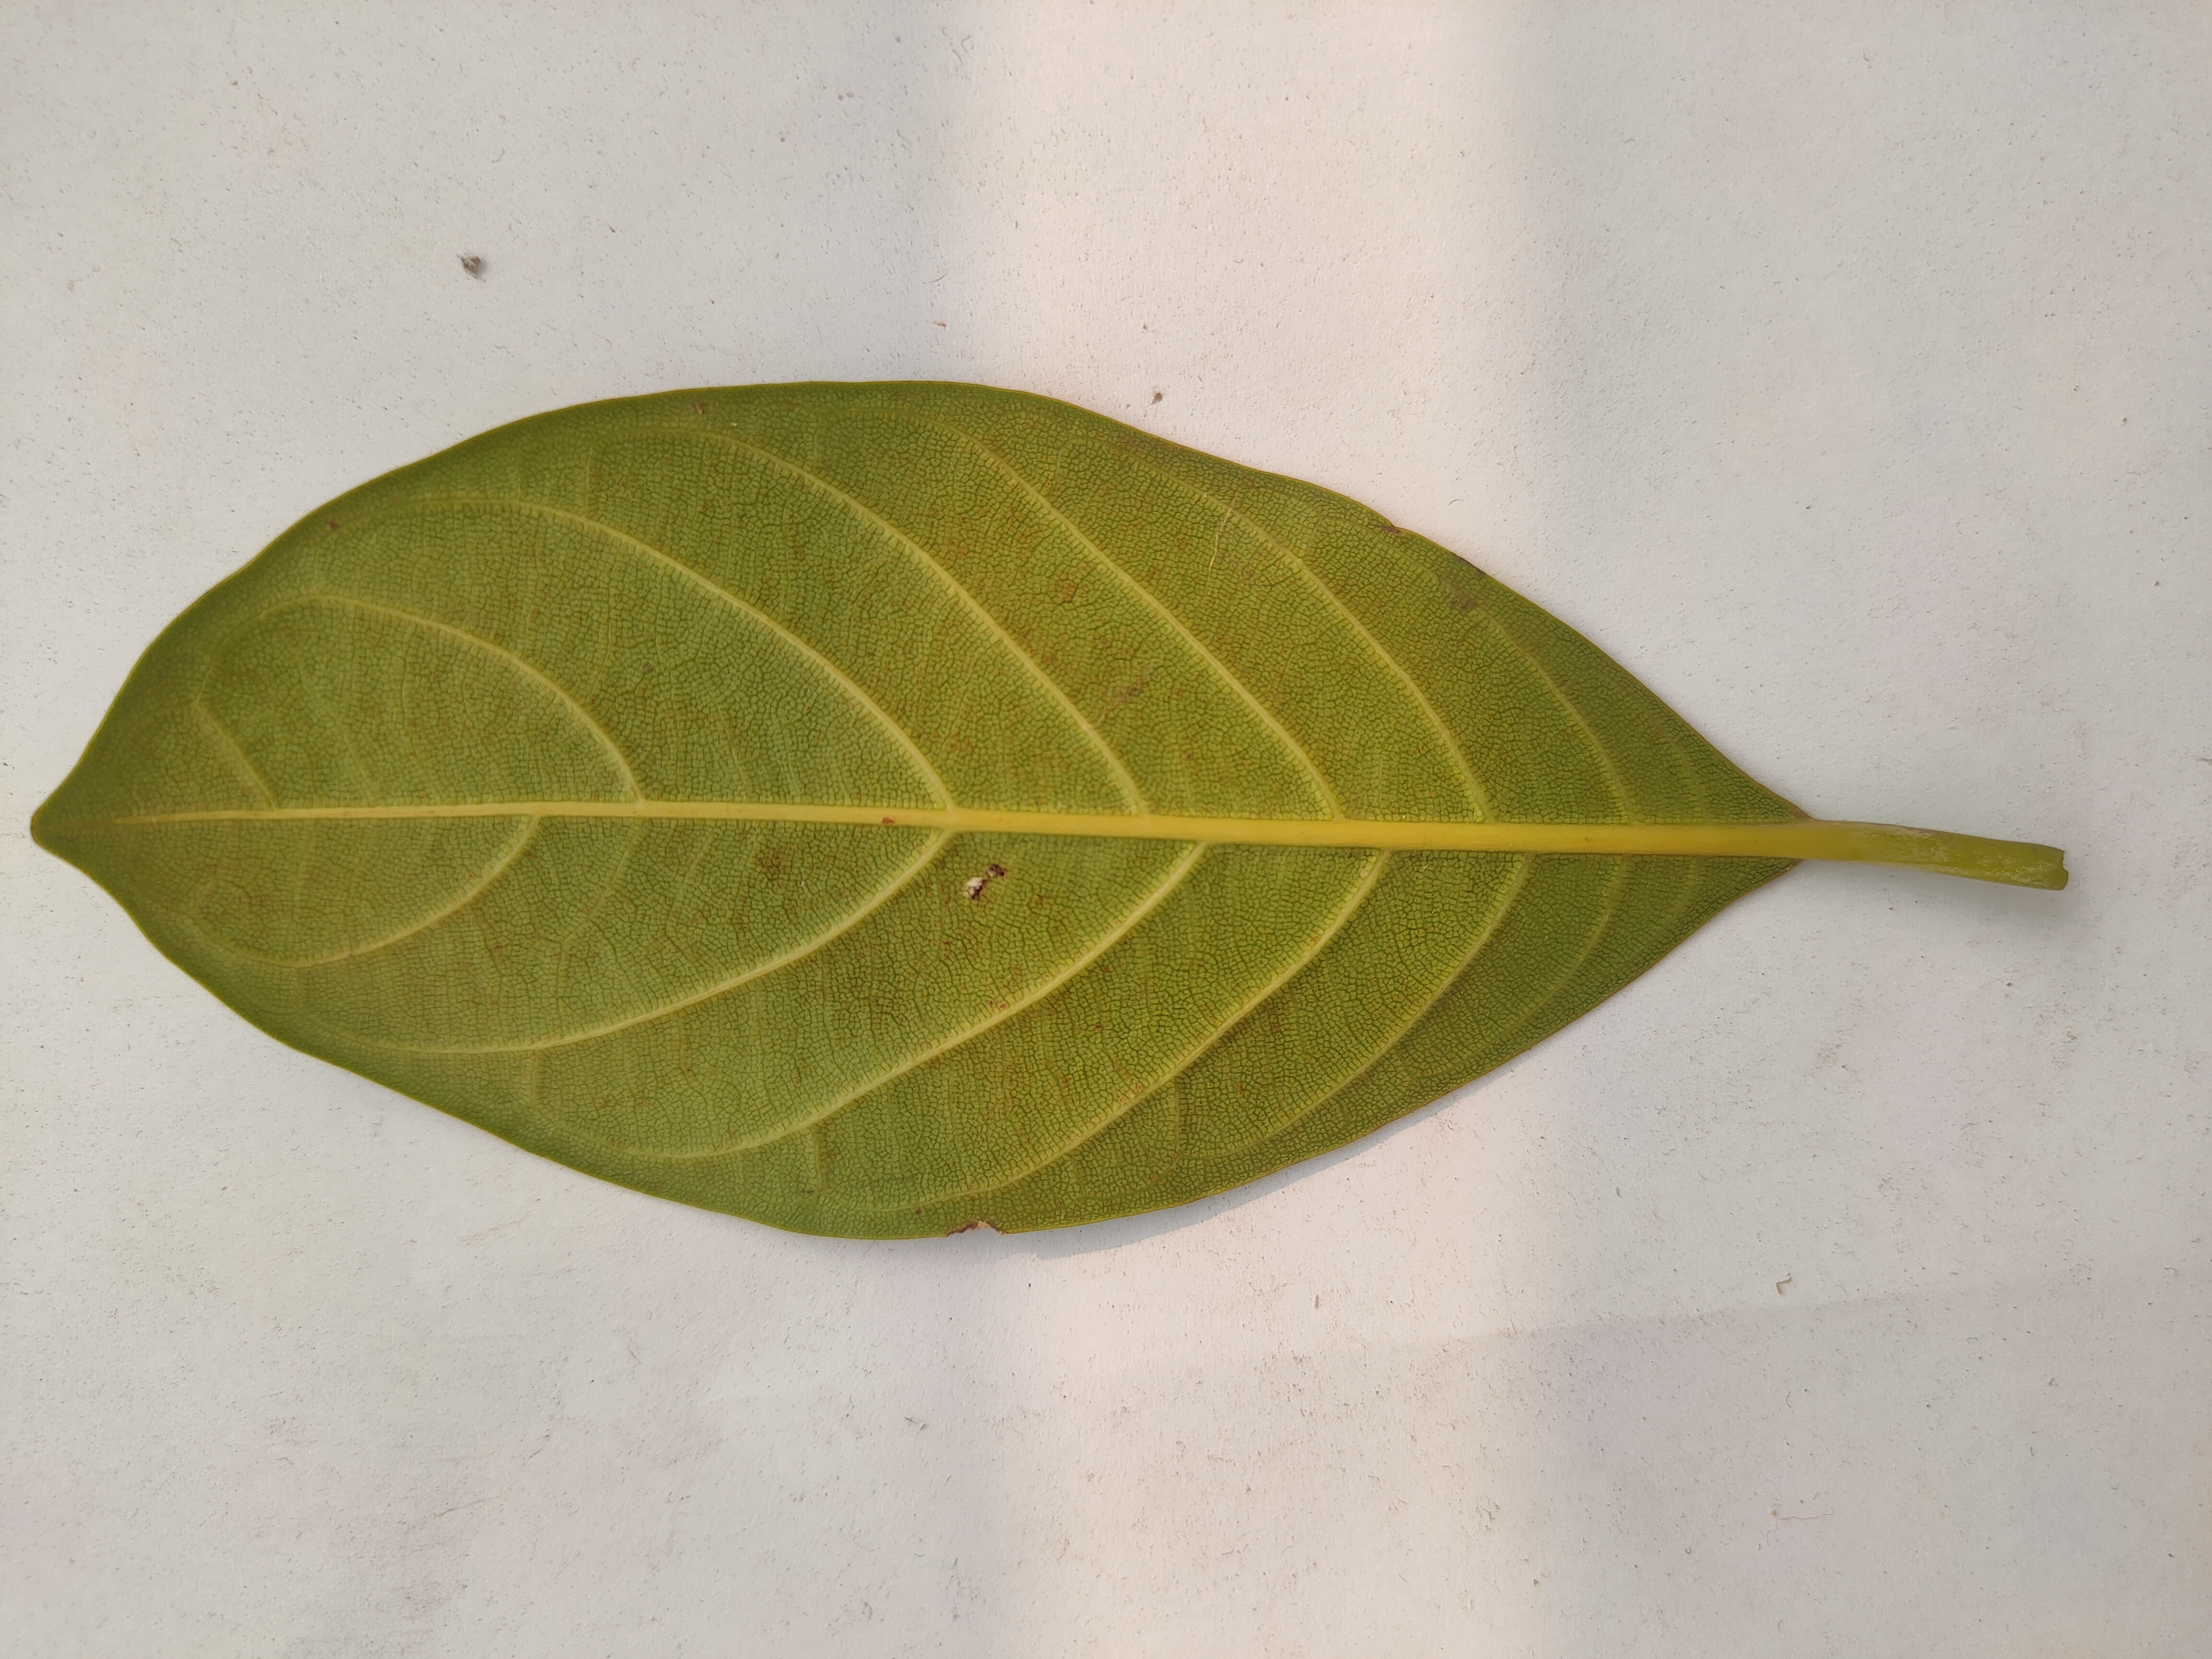
Leaf variety: Jackfruit